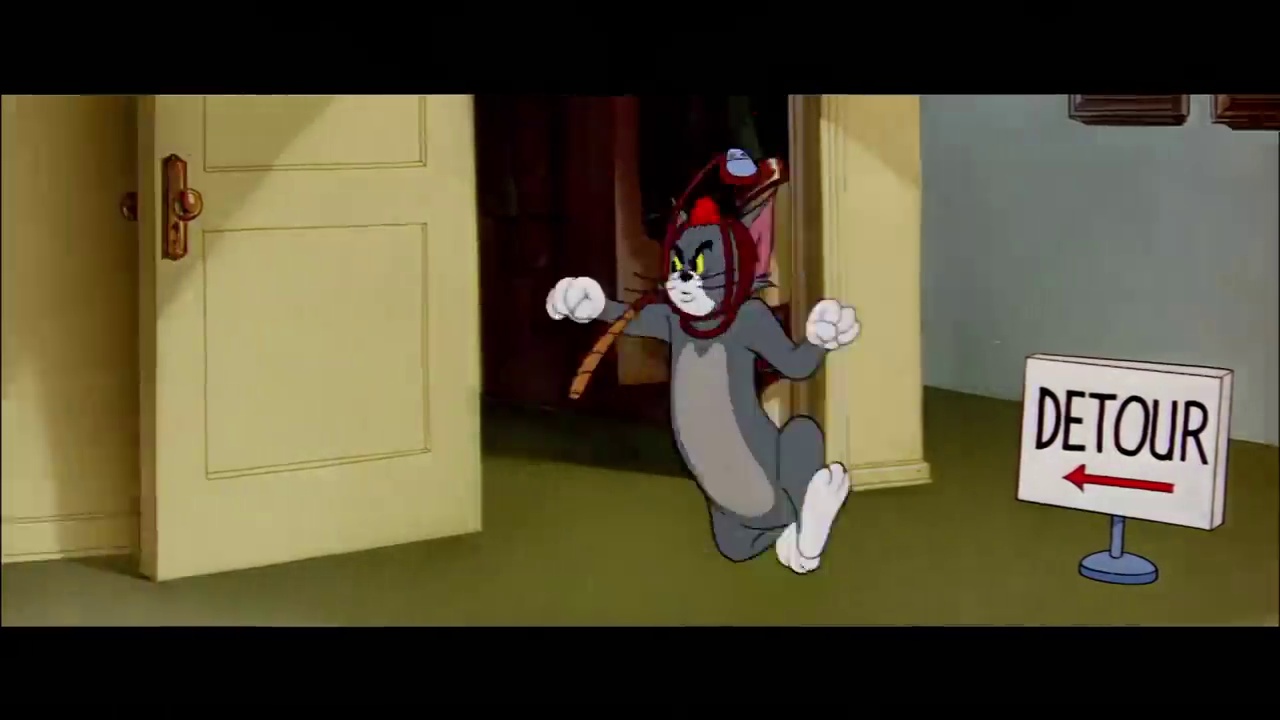
Portrait style: Cartoon Portrait